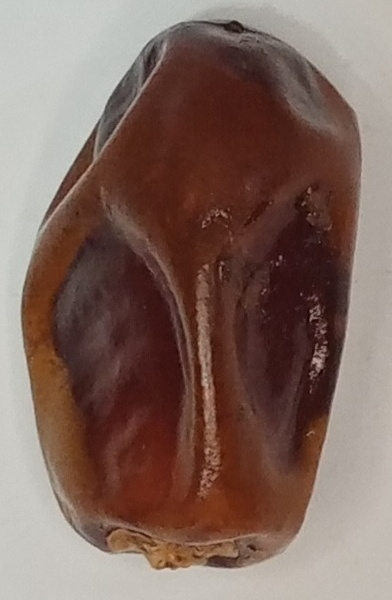
Variety: aseel
Size: large
Grade: grade-1